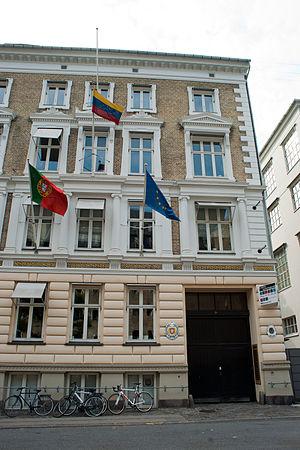
Ambassades du Portugal et du Venezuela à Copenhague (Danemark).
Voici les représentations diplomatiques du Venezuela à l'étranger:
Voici les représentations diplomatiques du Portugal à l'étranger :